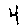
Label: 4